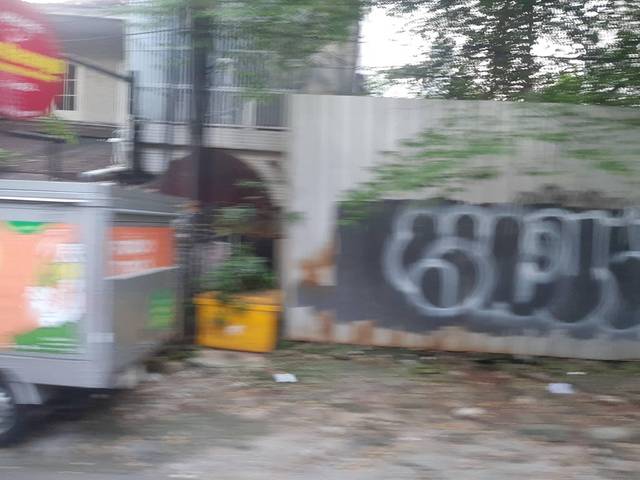
Region: Indonesia
Coordinates: -6.239, 106.791